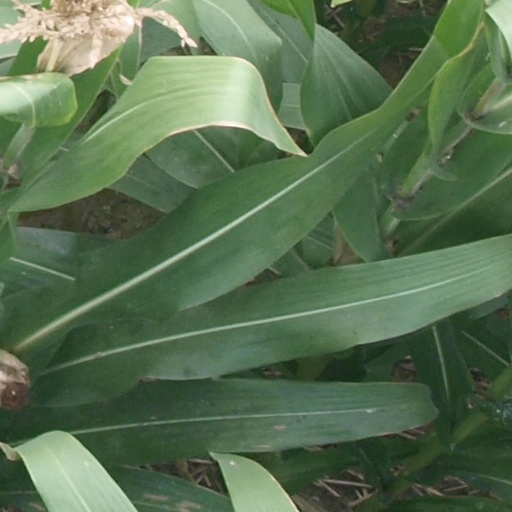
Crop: maize; corn